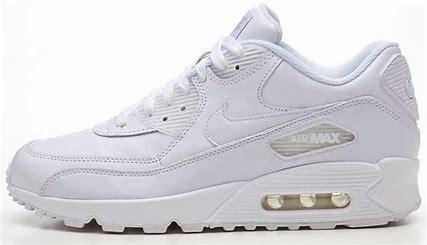
Brand: Nike
Model: Air Max 90 Sale